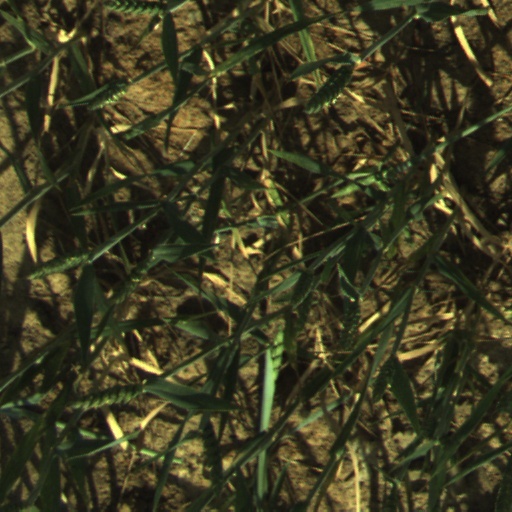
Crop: wheat